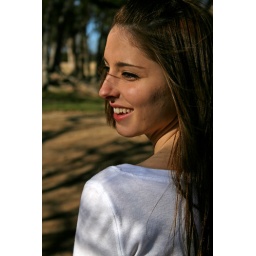
She lives with an orange treeThe girl that does yogaGot a wolf to keep her warmWhen he comes over